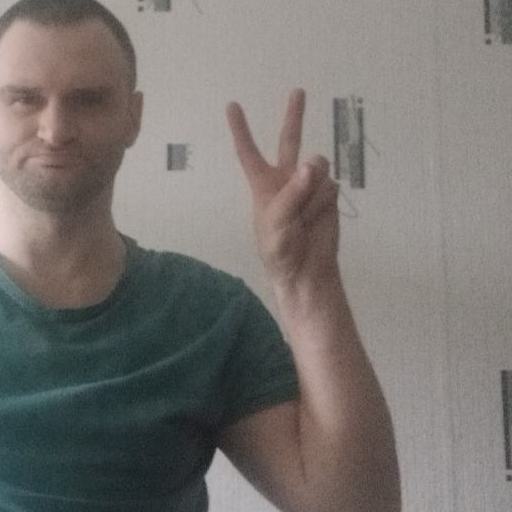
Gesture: peace